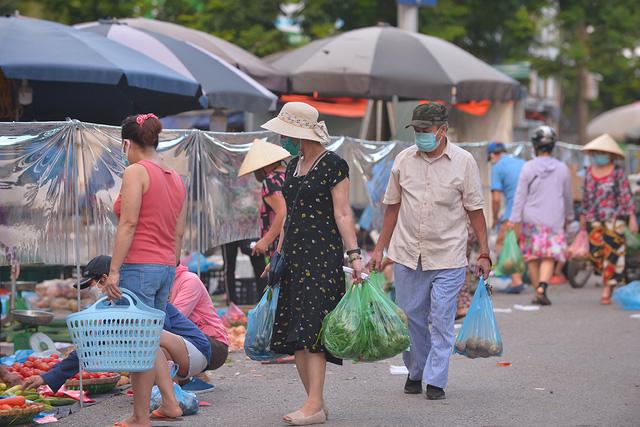
có một cái giỏ đi chợ xuất hiện ở trên tay của người phụ nữ mặc áo hồng